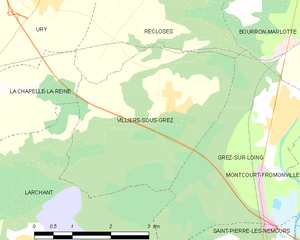
Carte des communes françaises Villiers-sous-Grez